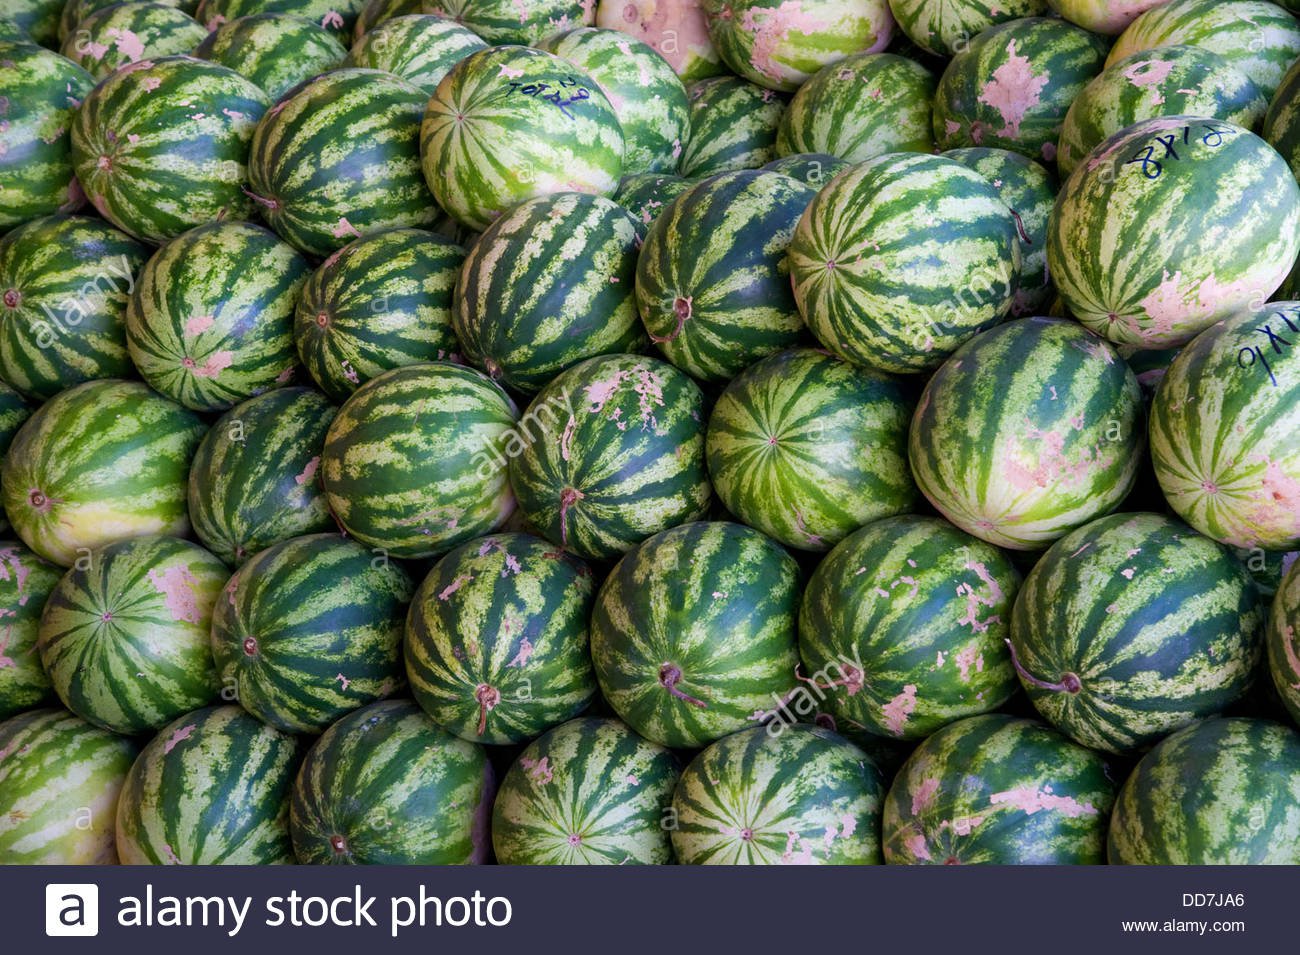
Label: Watermelon